Karl Baedeker

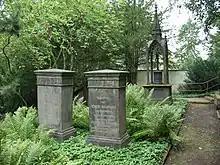
Tomb of Karl Baedeker (left) at the cemetery in Koblenz

Karl Ludwig Johannes Baedeker (born Bädeker; 3 November 1801 – 4 October 1859) was a German publisher whose company, Baedeker, set the standard for authoritative guidebooks for tourists.